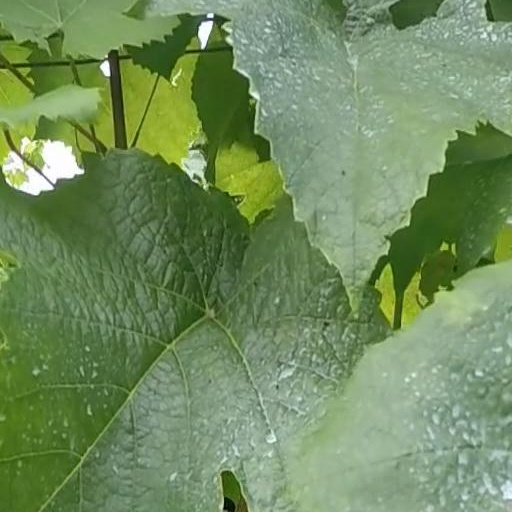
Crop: grape